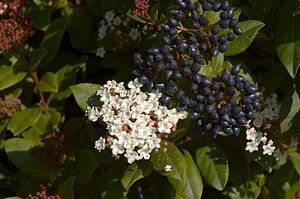
Pyrenæernes flora / Egeskove
Pyrenæernes flora har en sammensætning, som er bestemt af fem faktorer: de geologiske forhold, klimaforholdene, floraens historiske udvikling, dyrelivet og menneskernes brug af områderne. Pyrenæerne rummer ligesom andre af Europas bjergkæder en hel del polare relikter fra den seneste istid. I vidt omfang kan den pyrenæiske flora sammenlignes med Alpernes flora, men der er dog visse særtræk, bl.a. en hel del endemismer, som afviger fra alpefloraen.